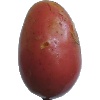
Label: Potato Red Washed 1